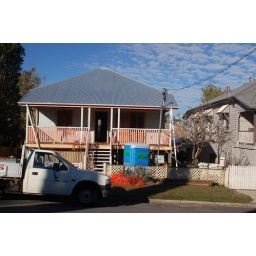
rain water tank now hiding under the house